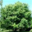
Label: maple_tree